Barb (fish)

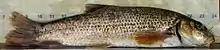
"Barbus haasi", one of several species known as "Redtail barb"

A barb is one of various ray-finned fish species in a non-phylogenetic group, with members in the family Cyprinidae, and especially the genera "Barbus" and "Puntius", but many others also. They were formerly united with the barbels in the subfamily Barbinae but that group is paraphyletic with the Cyprininae. If the Labeoninae are recognized as distinct, many small African "barbs" would probably, however, warrant recognition as a new subfamily.